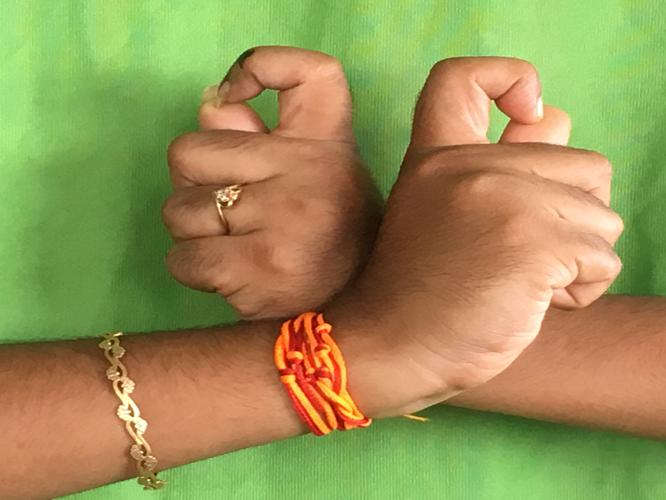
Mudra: Berunda
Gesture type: double_hand